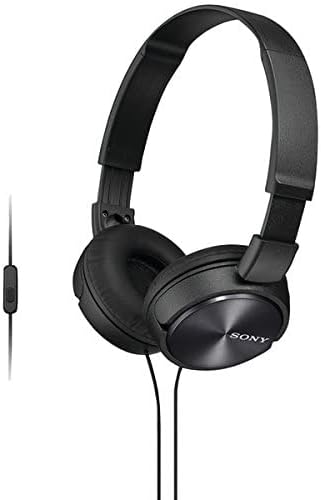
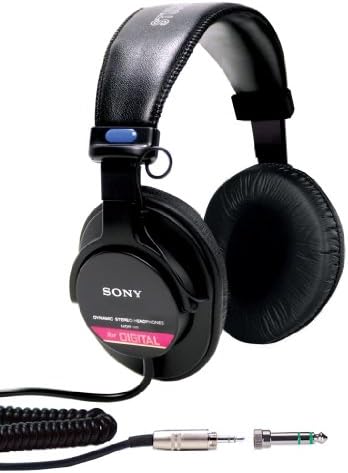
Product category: headphones
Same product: no